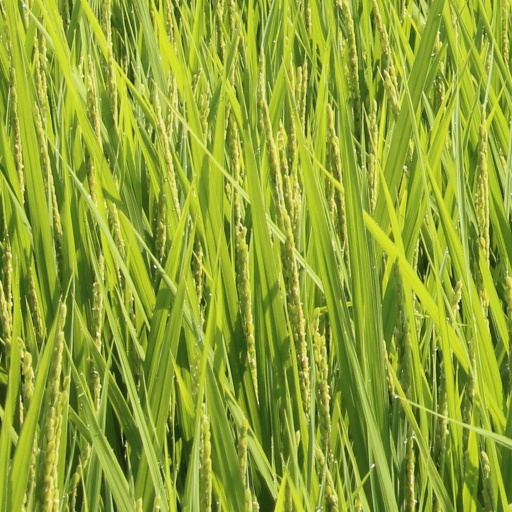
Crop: rice